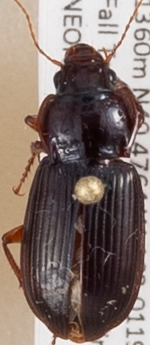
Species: Amara carinata
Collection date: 2014-06-24
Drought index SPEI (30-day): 0.71
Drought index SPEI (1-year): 0.54
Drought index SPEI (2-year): -1.01